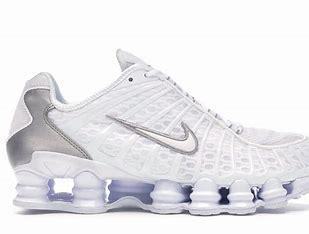
Brand: Nike
Model: Shox TL